Second Mexican Empire

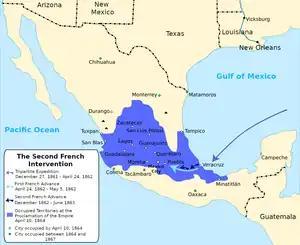
Map of the Intervention

The international situation shifted making a French invasion and establishment of a monarchy in Mexico a real possibility. Conservative Mexican politicians Estrada and Hidalgo managed to get the attention of French emperor Napoleon III, who came to support the idea of reviving the Mexican monarchy and re-establishing a French imperial presence in the Americas. During this time the Second French Empire was establishing a going through a period of colonial expansion Napoleon III's conquest of Algeria was unpopular and tied with the establishment of an Empire in Mexico. Prior to 1861 any interference in the affairs of Mexico by European powers would have been viewed in the U.S. as a challenge to the Monroe Doctrine. In 1861 however, the U.S. was embroiled in its own conflict, the American Civil War, which made the U.S. government powerless to intervene directly, but it never condoned the French invasion or the regime it established. In July, Mexican President Benito Juárez declared a two-year moratorium on repayment of Mexican debt to France and other nations, much of it loans contracted by the defeated rival conservative government. Napoleon finally had a pretext for armed intervention. Encouraged by his Spanish-born wife, Empress Eugenie, who saw herself as the champion of the Catholic Church in Mexico, Napoleon III took advantage of the situation. Napoleon III saw the opportunity to make France the great modernizing influence in the Western Hemisphere, as well as enabling the country to capture the South American markets. To give him further encouragement, his half-brother, the duc de Morny, was the largest holder of Mexican bonds on which President Juárez had suspended payment.